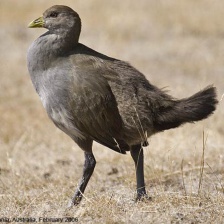
Species: TASMANIAN HEN
Scientific name: TRIBONYX MORTIERII
ImageNet parent category: european_gallinule